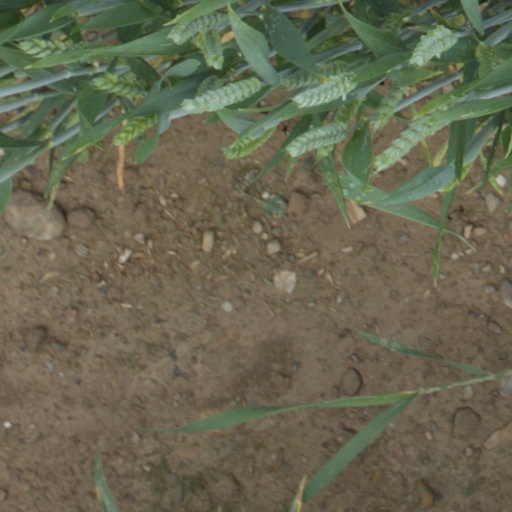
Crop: wheat